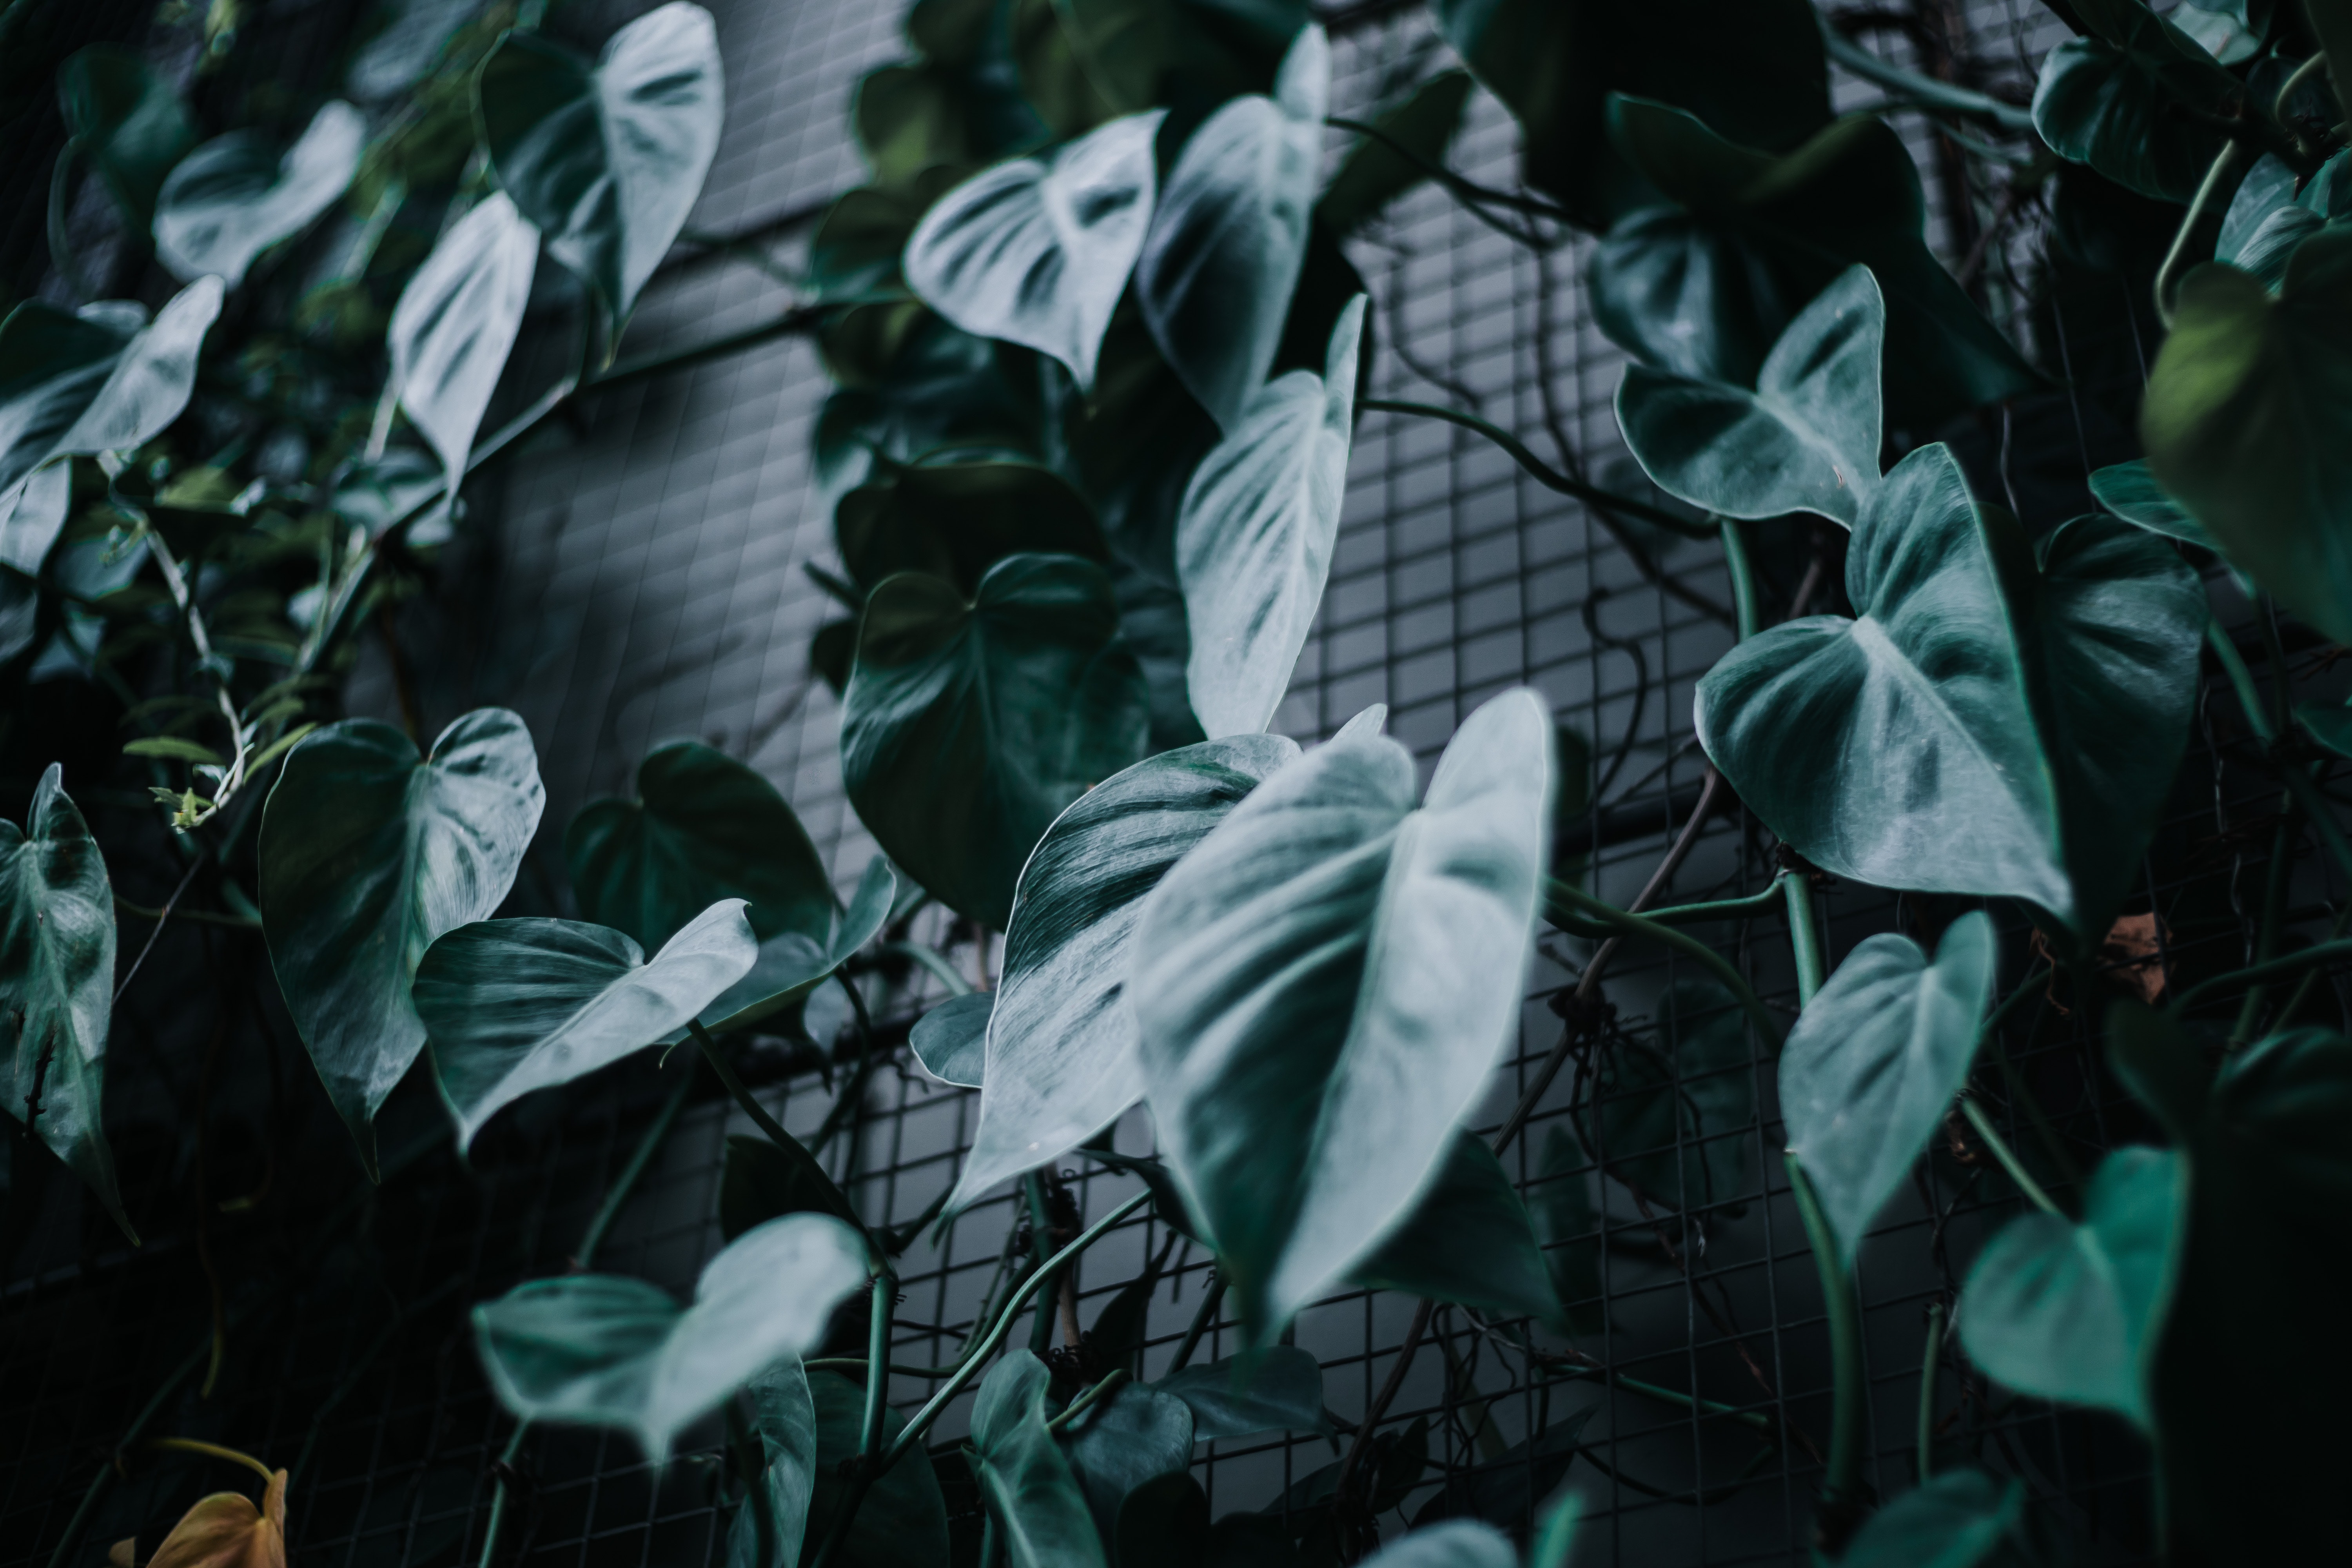
leaf, green, natural environment, plant, botany, organism, tree, black and white, flower, adaptation, monochrome photography, photography, forest, darkness, anthurium, jungle